Summer Camp Music Festival

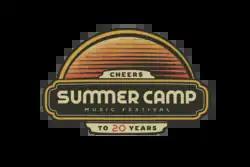
20th anniversary (2020–2021) logo

The Summer Camp Music Festival is a multi-day music festival created by Jay Goldberg Events & Entertainment and held annually on Memorial Day Weekend at Three Sisters Park in Chillicothe, Illinois. The event typically attracts around 20,000 visitors, of which between 8,000 and 10,000 arrive before gates open. In 2014, it was listed as one of the top 40 music festivals in "Rolling Stone" and in 2015 on Rolling Stone's 50 Must-See Music Festivals.